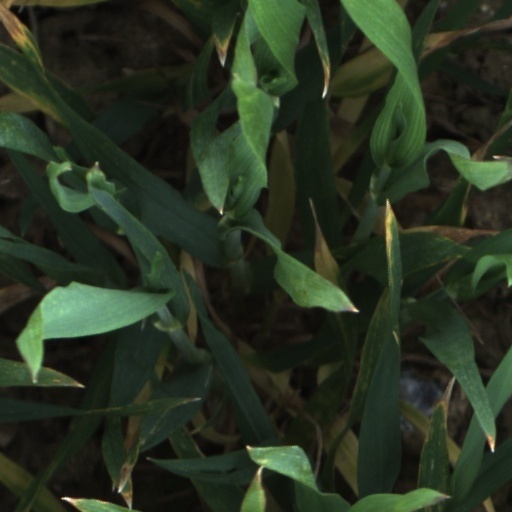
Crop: wheat